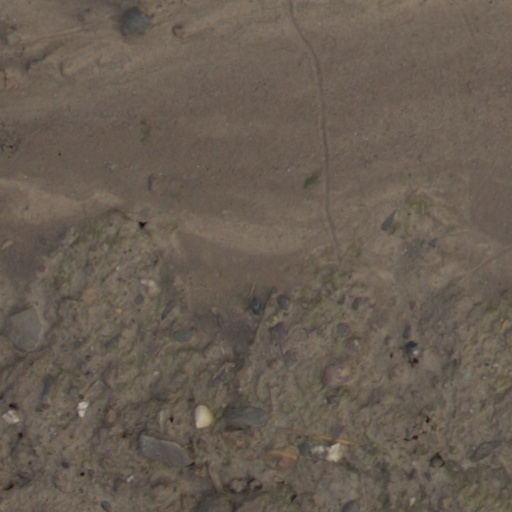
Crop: wheat